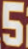
Number: 5